Moldova are talent

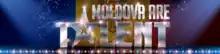

Moldova are talent ("Moldova's got Talent") is a TV show which first aired on 11 October 2013. The project is a franchise of "Got Talent", developed by Simco Limited. The hosts of the show are Adrian Ursu and Mircea Marco. The judges are a well known Moldovan opera singer, Mihai Muntean, the Moldovan singer Tania Cerga, a Moldovan singer (vocalist of Gândul Mâței band), Prime TV star and presenter Nicu Țărnă. The grand prize of first serie is 500,000 MDL.